Keith Erickson

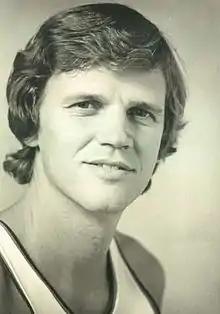
Erickson in 1976

Keith Raymond Erickson (born April 19, 1944) is an American former basketball and volleyball player.